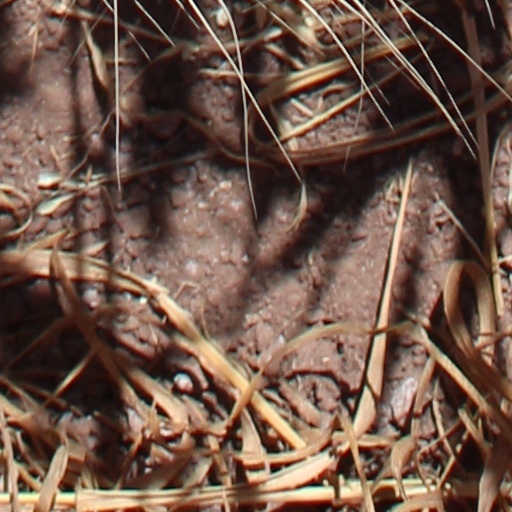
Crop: wheat